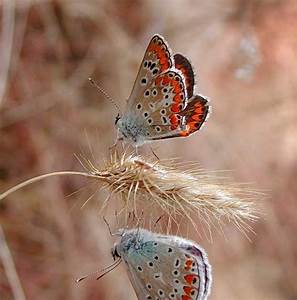
Label: farfalla